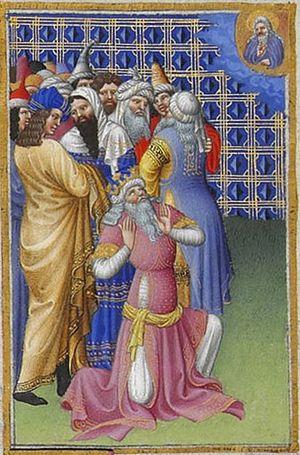
Le psaume 5 est attribué à David. Il exprime la plainte du juste contre les impies.